Harry G. Garland

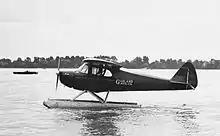
Garland pilots seaplane, with Garland Manufacturing logo, on the Detroit River (1946).

Harry G. Garland learned the trade of tool and die making in the factories of Chicago and Detroit. In 1917 he began his apprenticeship at the American Can Company in Chicago, and worked there for four years. Seeing the opportunities in Michigan, where the automobile industry was in full swing, he moved to Detroit in 1921 to join the Studebaker Company as a journeyman, and in 1923 he moved on to the Chrysler Corporation where he rose to the position of master mechanic at the former Maxwell automobile plant. He left Chrysler in 1935 to start Garland Manufacturing Company.